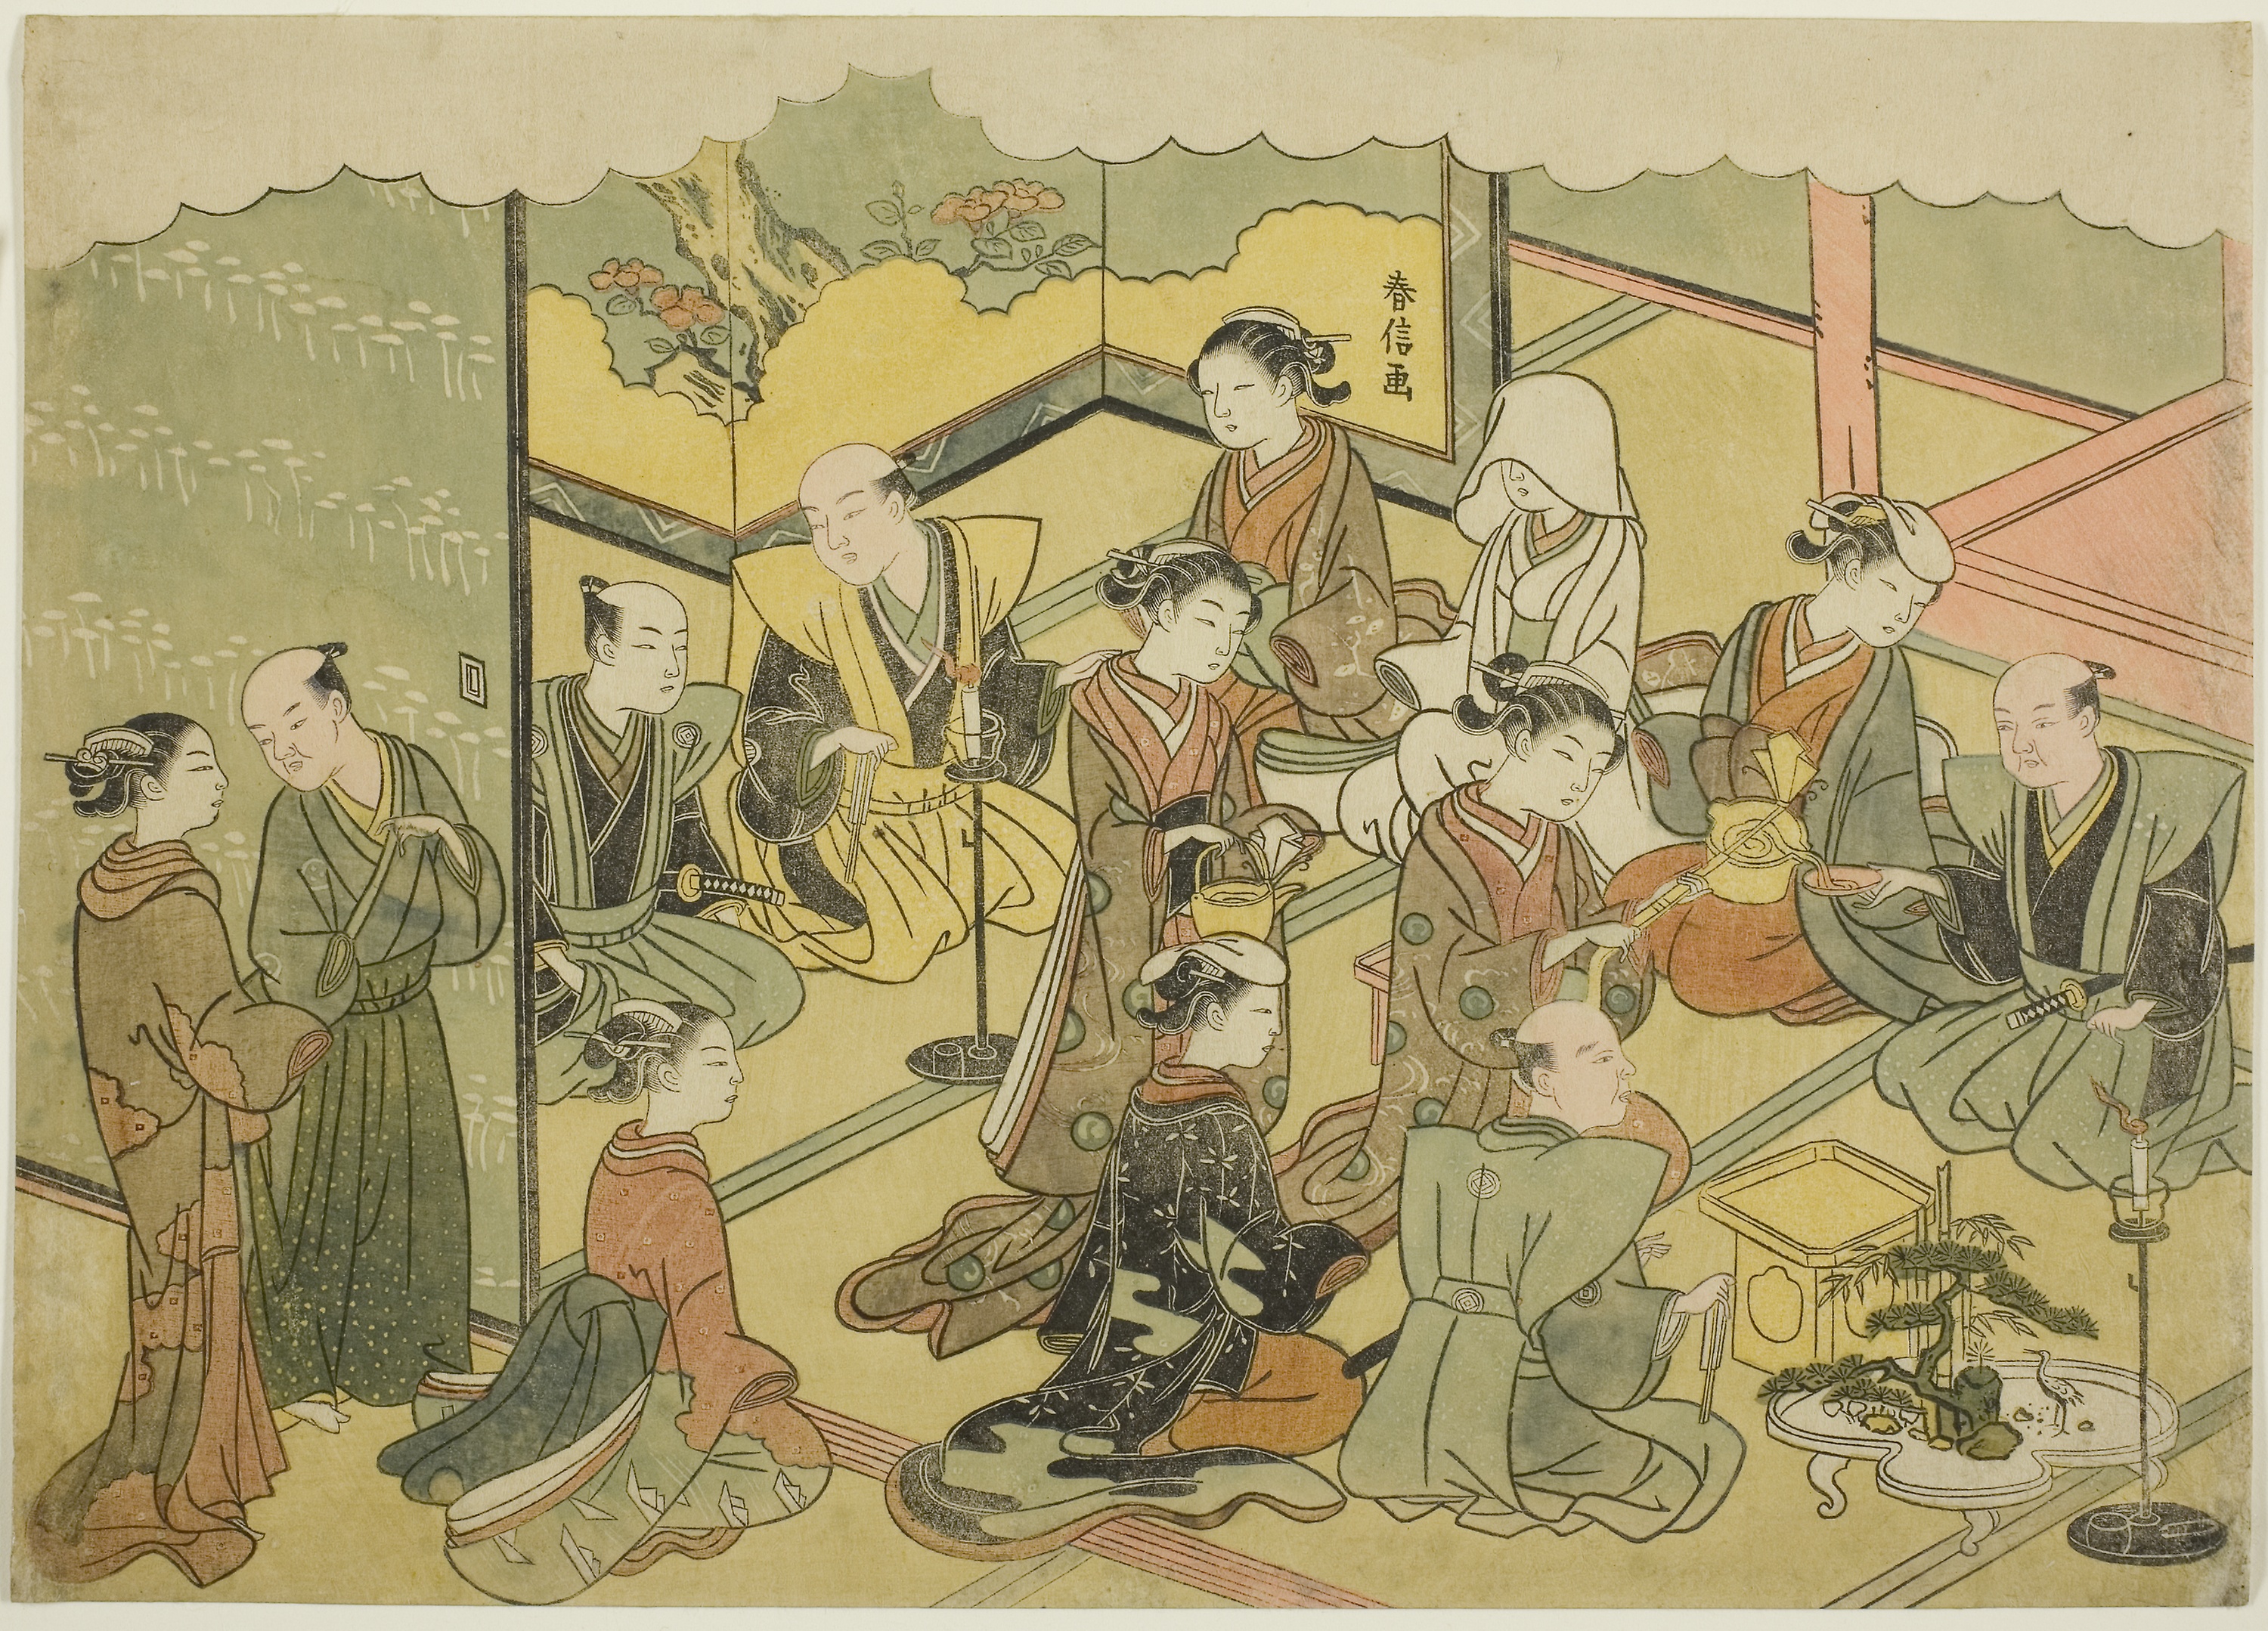
art, painting, illustration, cartoon, modern art, visual arts, history